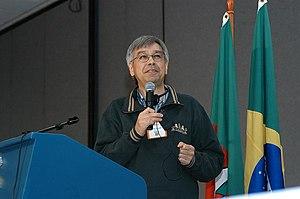
Wietse Zweitze Venema, né en 1951 à Jakarta, est un informaticien néerlandais connu pour avoir développé le logiciel Postfix, un serveur de messagerie électronique. Il a aussi développé de nombreux autres outils pour la gestion de la sécurité informatique, comme SATAN et le Toolkit Coroner, en collaboration avec Dan Farmer, et l'outil TCP Wrapper.
Les prix du logiciel libre sont deux récompenses décernées chaque année par la Free Software Foundation. La première est attribuée depuis 1998 à une personnalité pour le développement du logiciel libre et la seconde depuis 2005 récompense un projet d'intérêt social et son impact sur la société.